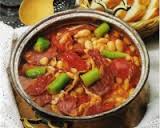
Yemek: kuru_fasulye